Columbia Slough

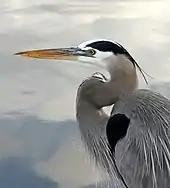
Great blue heron. These wading birds have rookeries in the slough watershed.

Debate about how to use the slough and its watershed continued through the rest of the century. In 1964, the Port of Portland, interested in industrial development, began to fill Smith, Bybee, and Ramsey lakes with dredge sands from the Columbia. In the 1970s, the Oregon Legislature passed a law against filling Smith or Bybee lakes below a contour line above mean sea level except to enhance fish and wildlife habitat. Plans for a Willamette River Greenway project proposed by Oregon Governor Tom McCall in the late 1960s called for park and recreation areas along the Willamette and many of its tributaries but ignored the slough. Some planners argued that the slough was so filthy that more industry was all it was good for. They portrayed cleanup as a lofty but impractical goal.